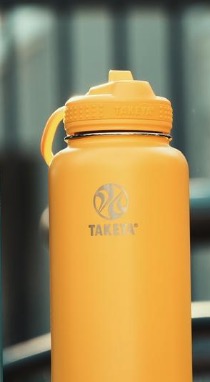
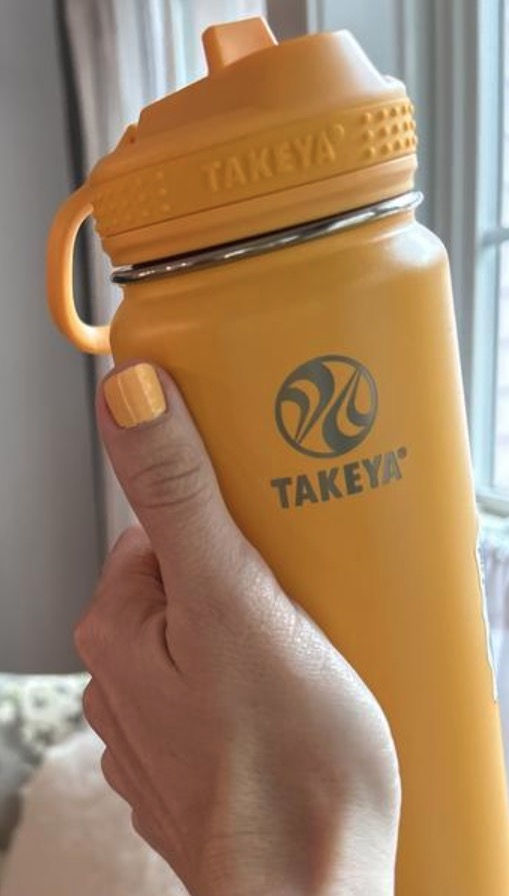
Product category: misc
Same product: yes